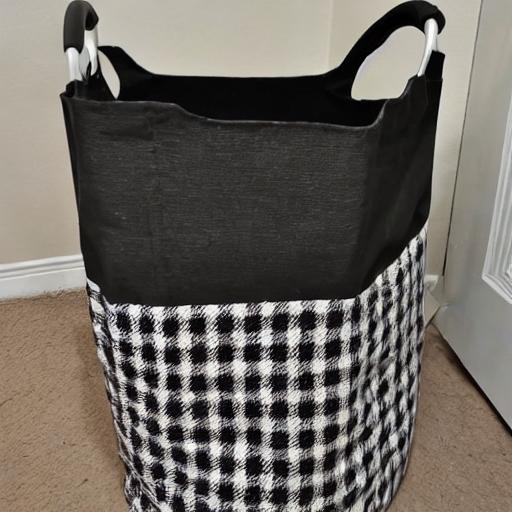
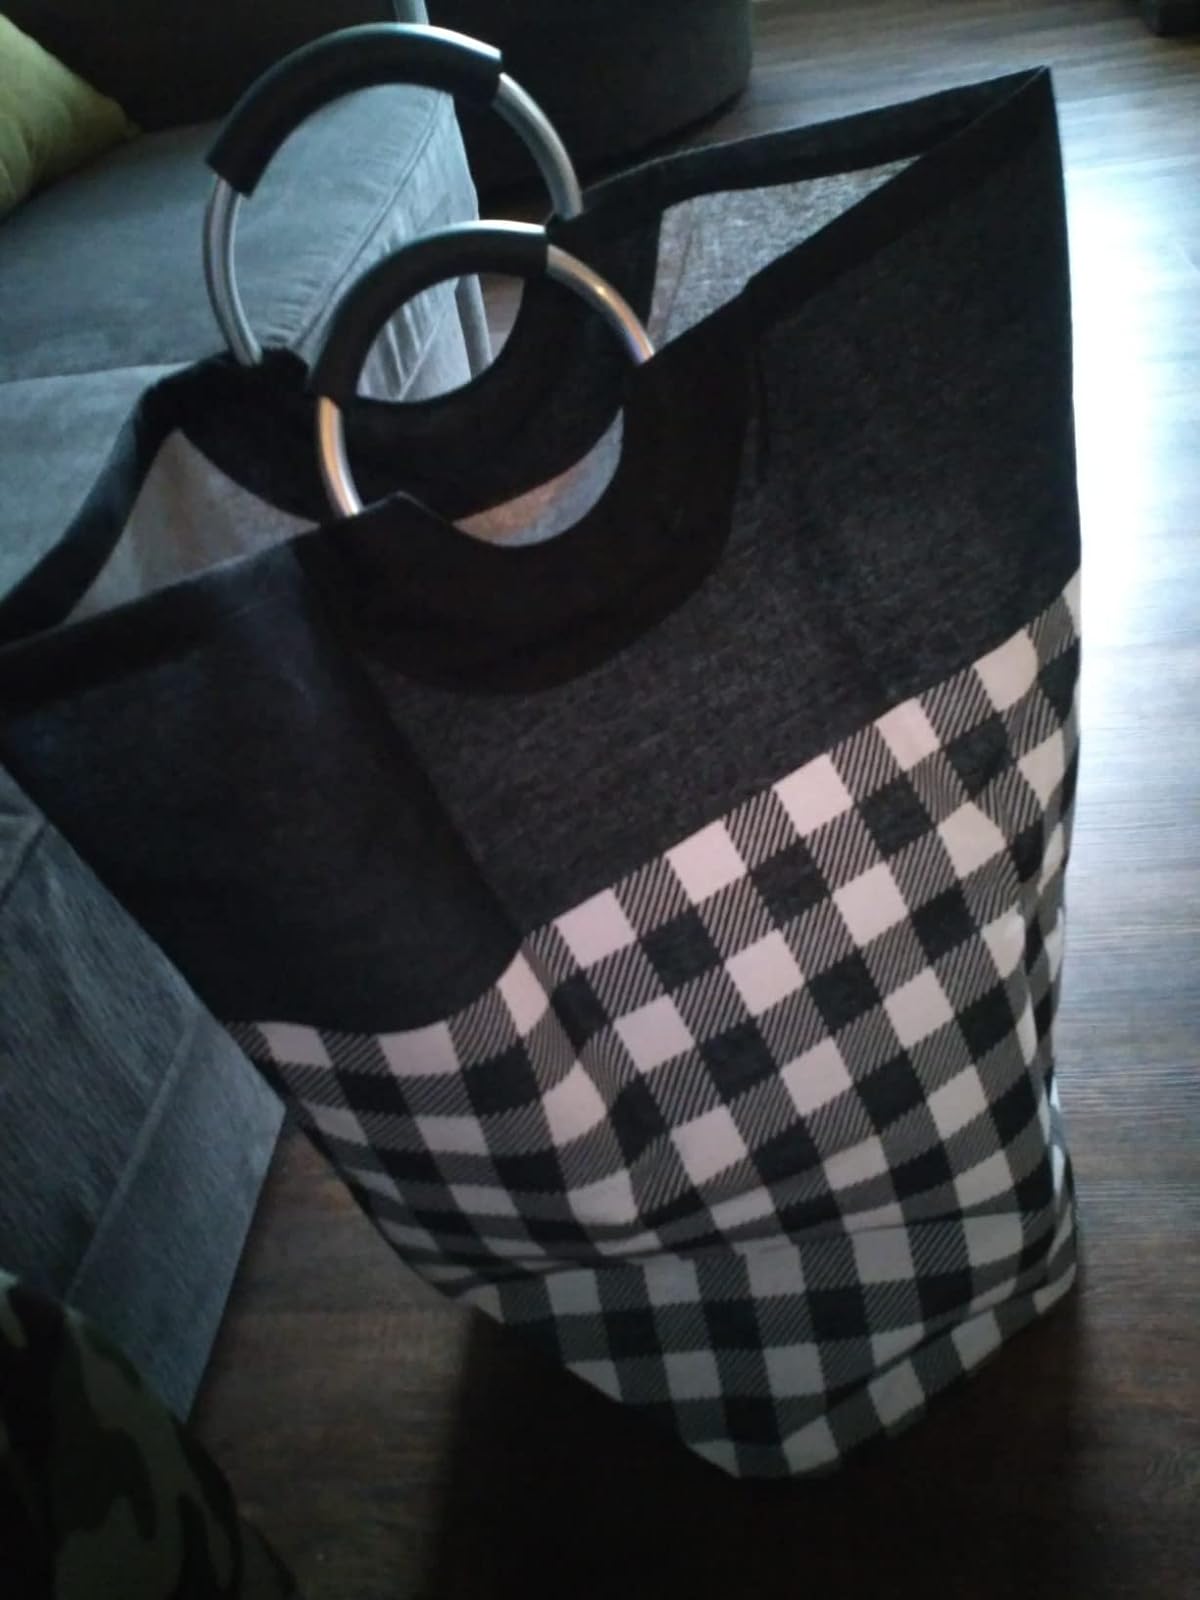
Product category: items_hamper
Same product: no